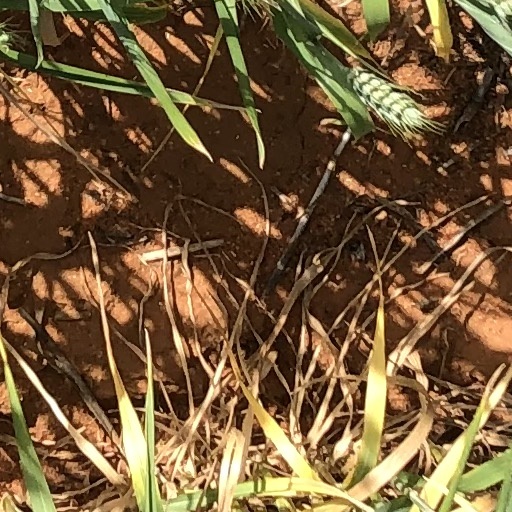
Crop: wheat